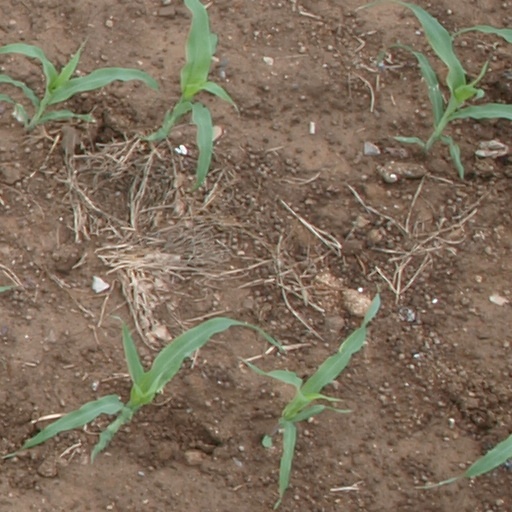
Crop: maize; corn